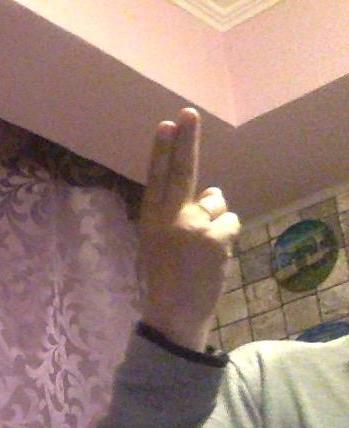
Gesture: two_up_inverted